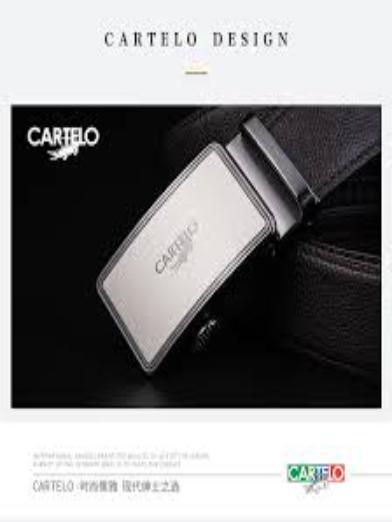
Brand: cartelo
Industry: Clothes